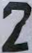
Number: 2